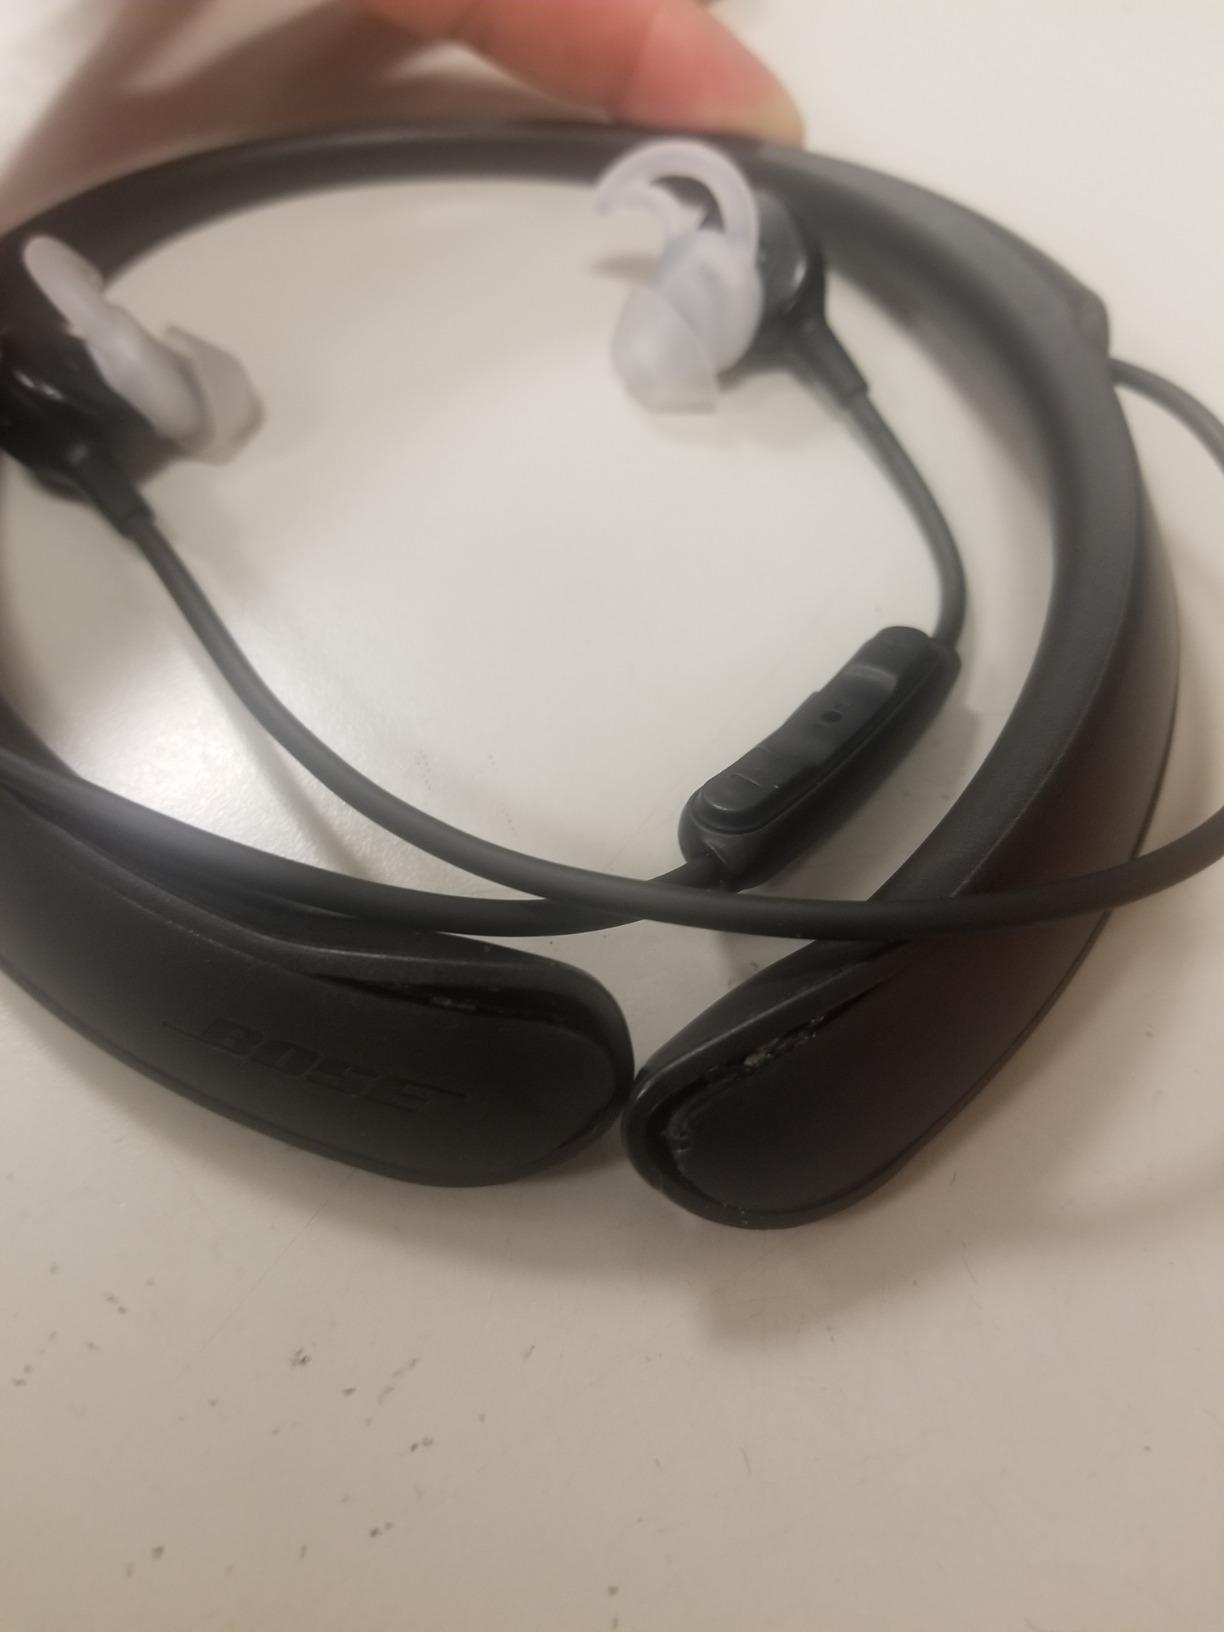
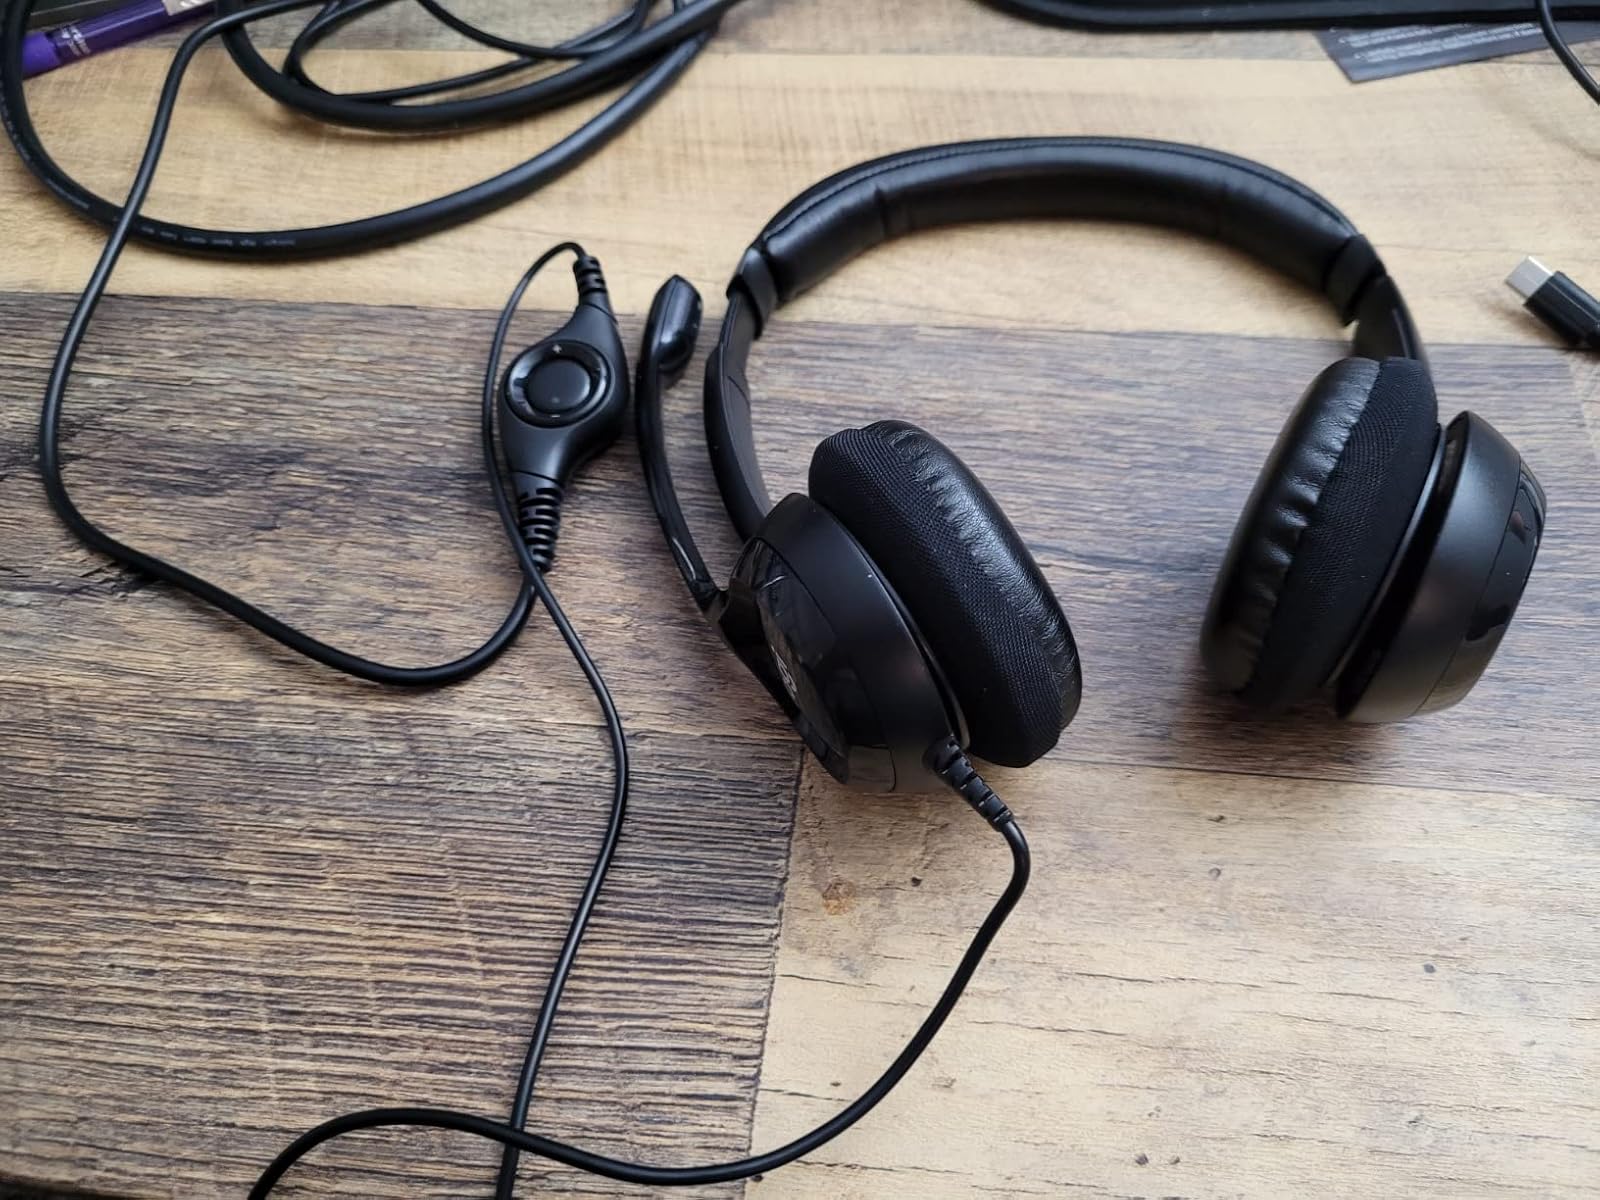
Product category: headphones
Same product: no